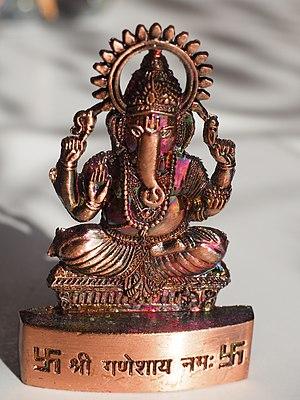
Statuette hindoue du DIeu Ganesh avec svastika
Le svastika ou swastika, 卐, mot sanskrit dérivé de su et de asti, avec la variante orthographique sauvastika parfois attribuée à son symétrique 卍, est un symbole que l'on retrouve en Europe, en Afrique, en Océanie, aux Amériques et en Asie jusqu'en Extrême-Orient. Il apparaît à l'époque néolithique pour la première fois dans la préécriture de la culture de Vinča. Cette ubiquité temporelle et spatiale lui a parfois valu le nom de « symbole universel ». On peut le décrire comme une croix composée de quatre potences prenant chacune la forme d'un gamma grec en capitale, d'où le nom de croix gammée qui lui est parfois donné.
Dans l’hindouisme, Ganesh, Ganesha, Vinâyaka, Gaṇapati ou Pillayar dans le sud de l’Inde est le dieu qui supprime les obstacles. Il est aussi le dieu de la sagesse, de l’intelligence, de l’éducation et de la prudence, le patron des écoles et des travailleurs du savoir. Reconnaissable à sa tête d'éléphant, il est sans doute le dieu le plus vénéré en Inde, et son aura touche tout le sous-continent indien et l'Asie en général. Il est le fils de Shiva et Pârvatî, l’époux de Siddhi, Buddhi et Riddhî.